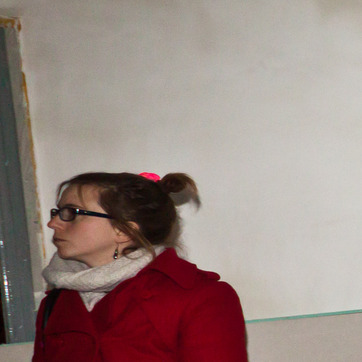
Material: hair